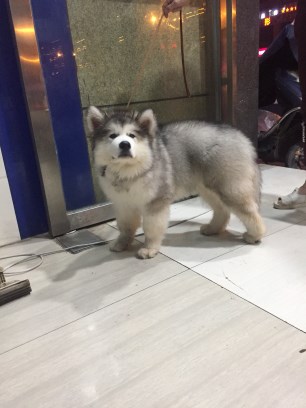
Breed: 1324-n000004-malamute